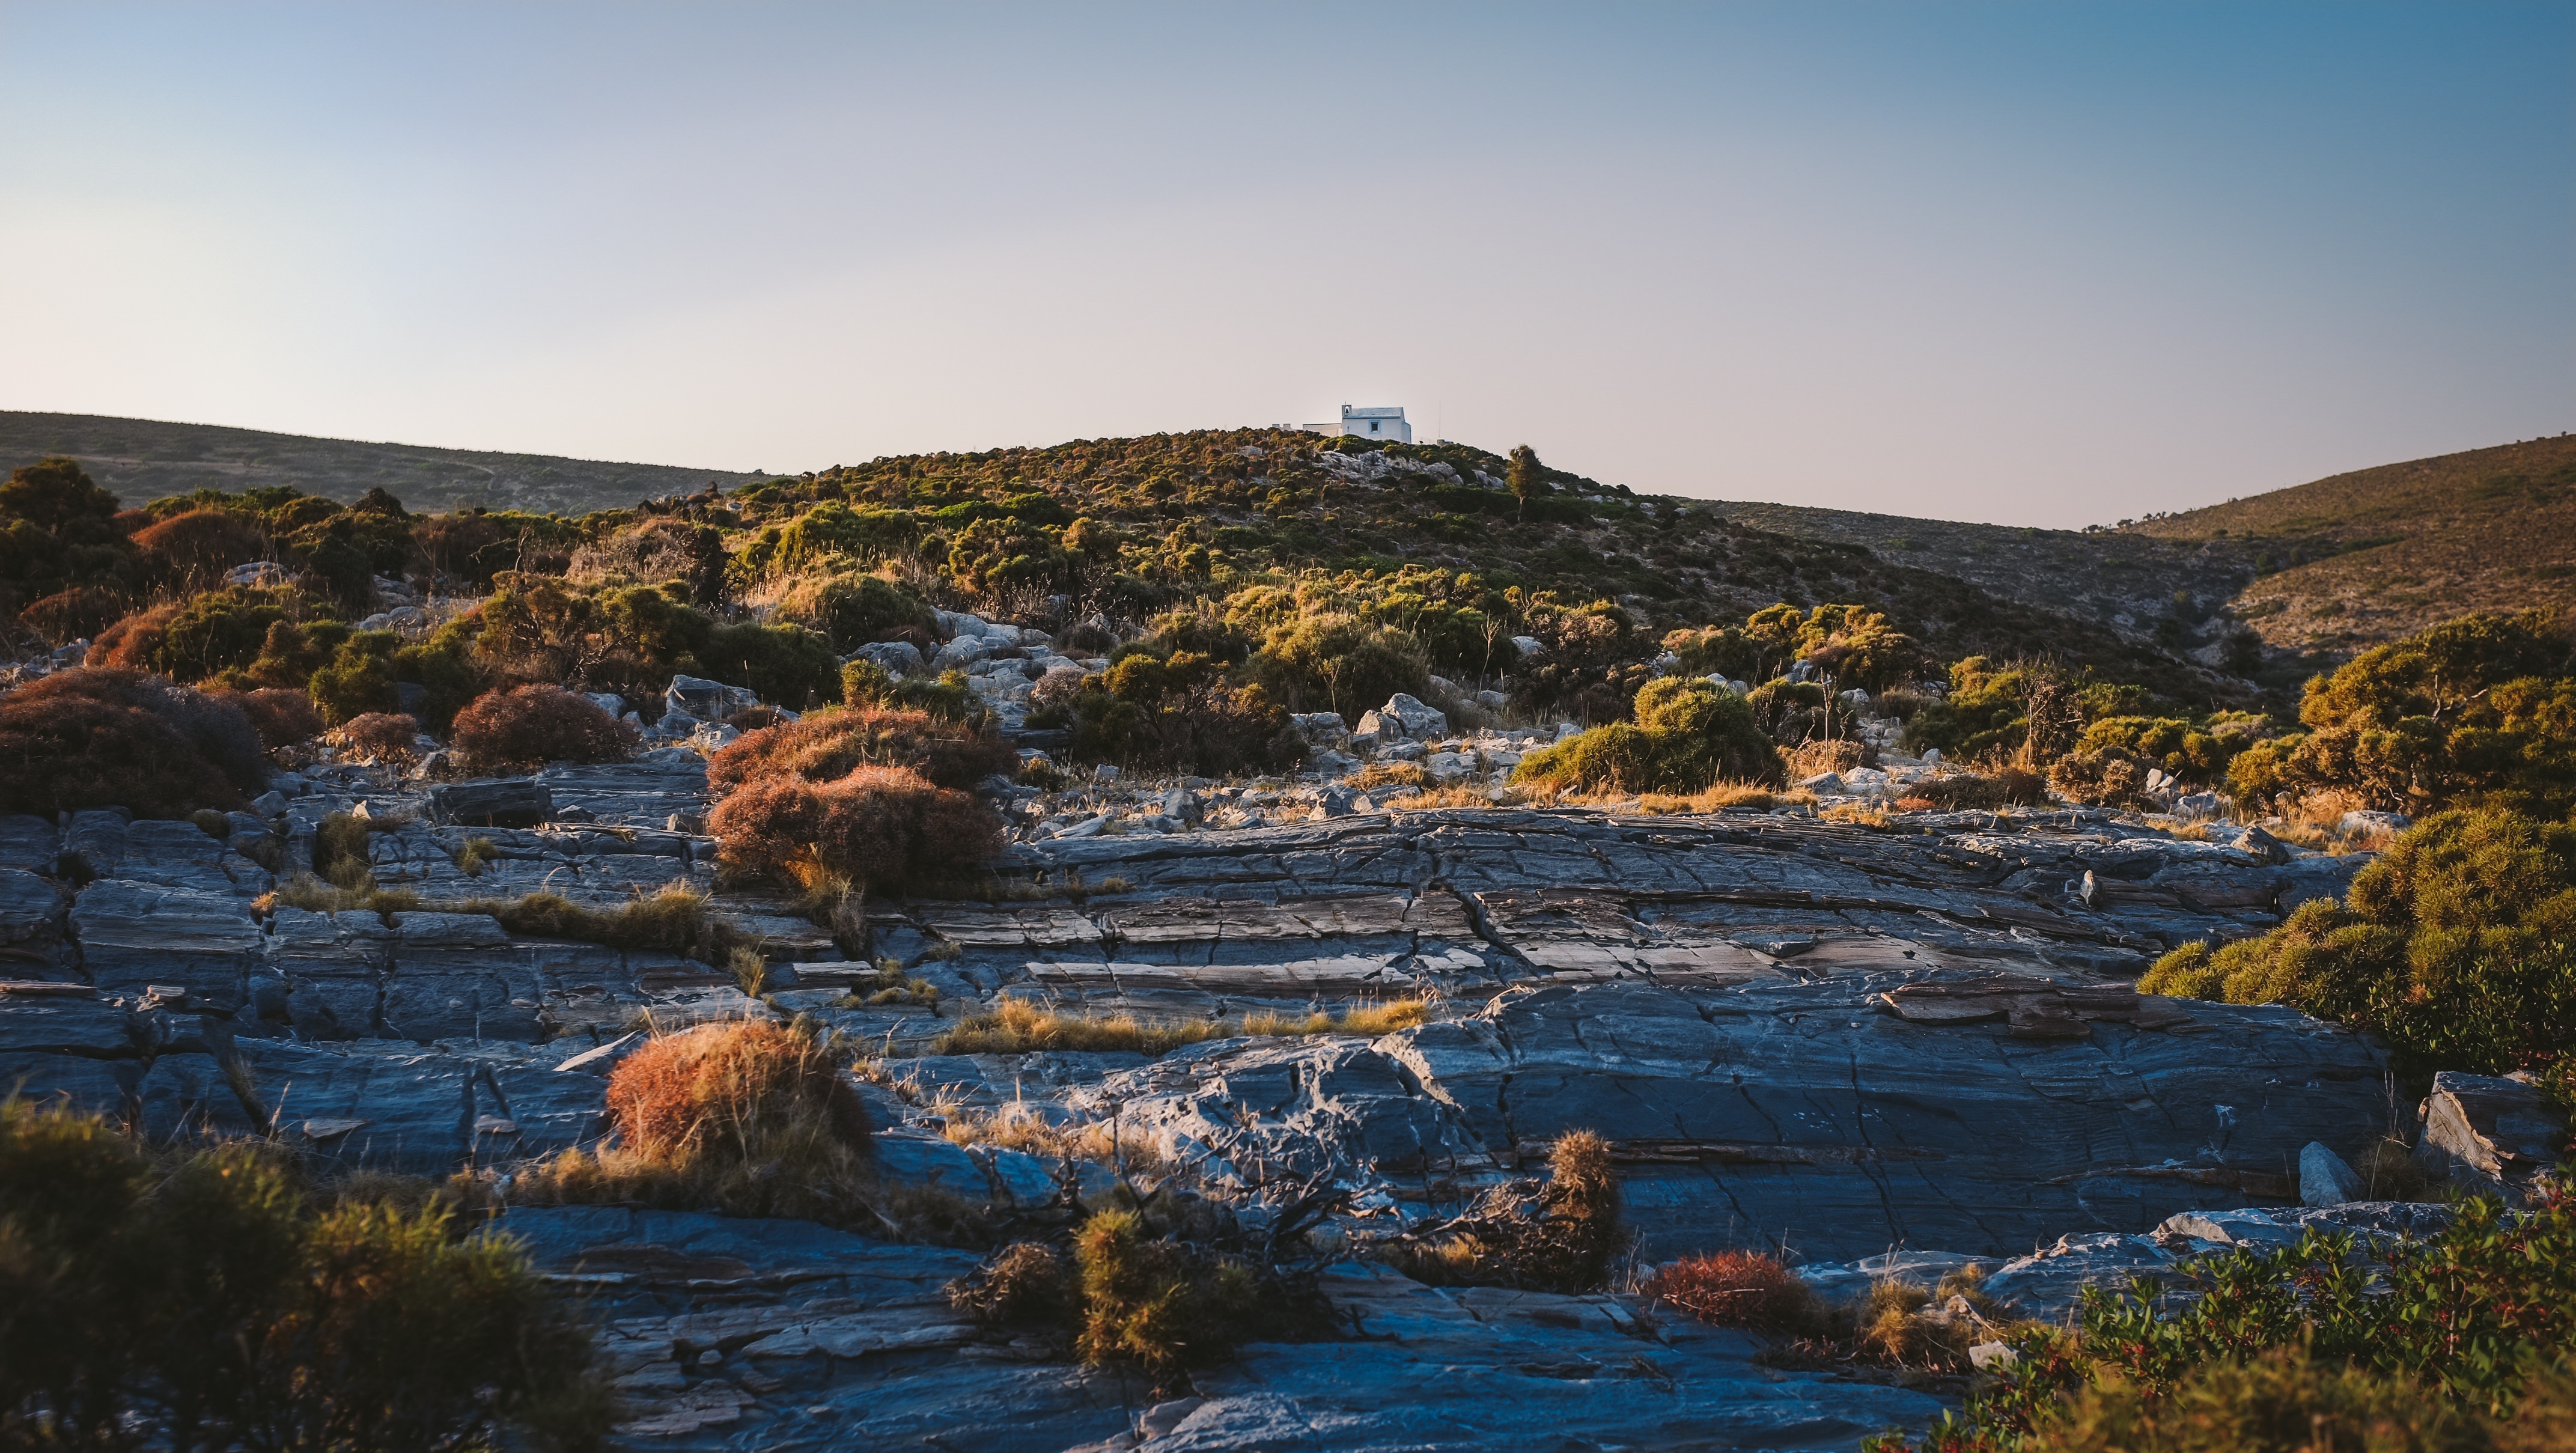
landscape, sea, coast, nature, outdoor, rock, wilderness, mountain, snow, winter, sunset, morning, hill, desert, shore, lake, scrub, river, stone, cliff, evening, reflection, autumn, terrain, season, body of water, geology, loch, landform, natural environment